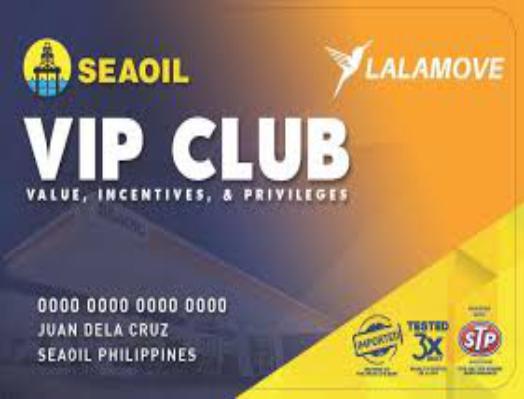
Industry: Transportation